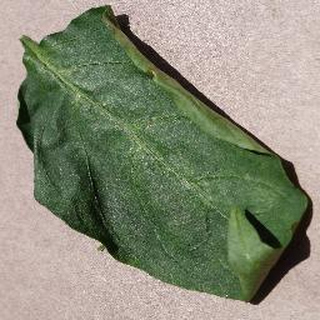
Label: healthy_bell_pepper